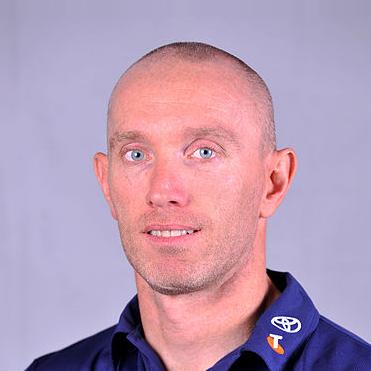
Age: 34